St Michael's College, Dublin

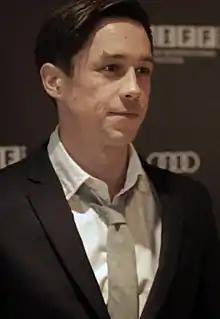
Killian Scott, St. Michael's past pupil

In 2016 St Michael's has invested heavily in on site sporting facilities and has now astro-turf all weather training, astro-turf all-weather pitch and scrummaging areas, modern weights and a gym zone, in addition to a new sports pavilion housing modern changing facilities and showers. In addition St Michael's has a number of rugby pitches and training areas located on its Dublin 4 campus. It also has a large indoor basketball/football/training arena and an 18-metre indoor swimming pool. St Michael's senior school fields 18-21 rugby teams annually from U-14s right through to U-19s; its junior school houses a rugby nursery for boys aged from 4–12 years.